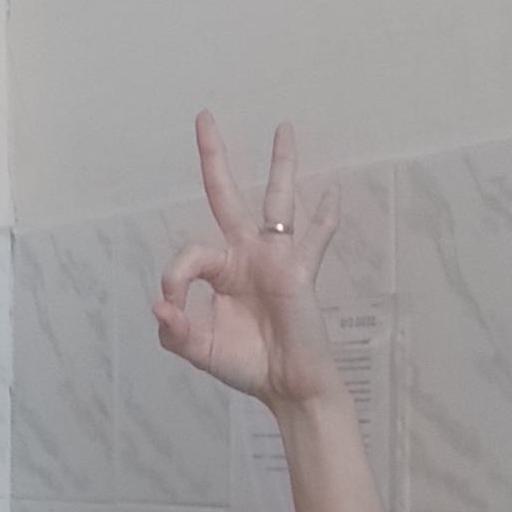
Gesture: ok